Felipe Contepomi

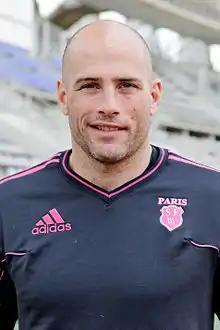
Contepomi during a training session at Stade Français.

Felipe Contepomi (born 20 August 1977) is an Argentine professional rugby coach who is currently the head coach of the Argentine national side.